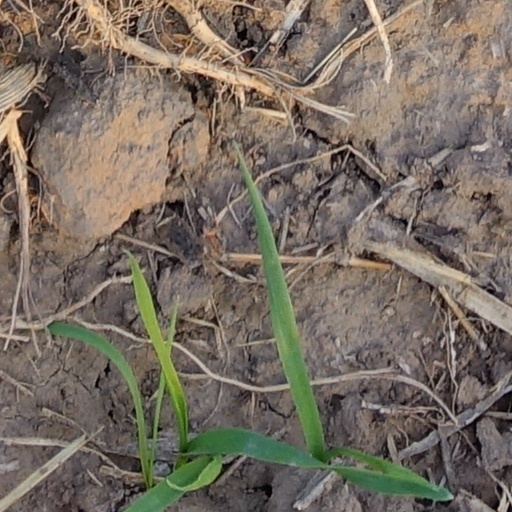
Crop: wheat